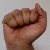
The image shows a hand gesture representing the letter 'A' in Indian Sign Language.